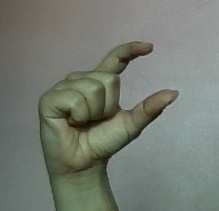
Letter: dal